List of Home and Away characters introduced in 2012

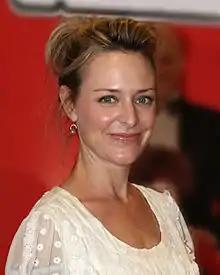
Rachael Beck plays Lisa Flemming

Tim Graham, played by Jonny Pasvolsky, made his first screen appearance on 17 August 2012. The character and Pasvolsky's casting was announced on 6 August 2012. Tim is Roo Stewart's (Georgie Parker) ex-boyfriend, who turns up unexpectedly in Summer Bay shortly after she has got engaged to Harvey Ryan (Marcus Graham). Roo and Tim dated while she lived in New York, but the relationship "soured" before her return to Australia.